Raphael Zon

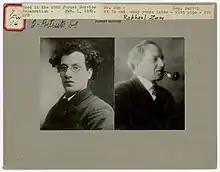
Raphael Zon as a younger man (left) and as an older man

Upon graduation, he went to work for the U.S. Forest Service, where his career spanned 43 years as a forest researcher. Zon was a protégé' of both Dr. Bernhard Fernow and Gifford Pinchot, first Chief of the United States Forest Service, and a close friend of Bob Marshall in the 1930s.